Question: What color is the man's wetsuit?
Tambaya: Menene launin rigar rigar ruwan mutumin?
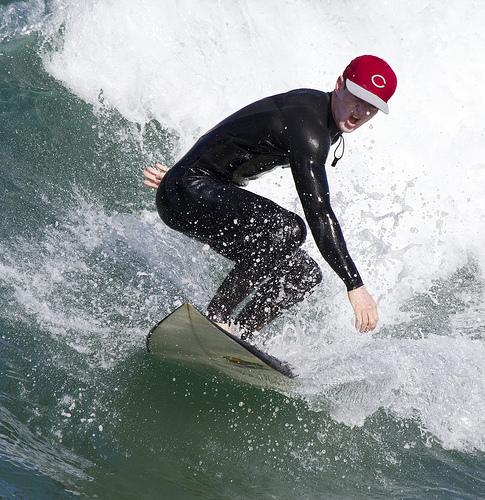
Answer: Black.
Amsa: Baƙi.